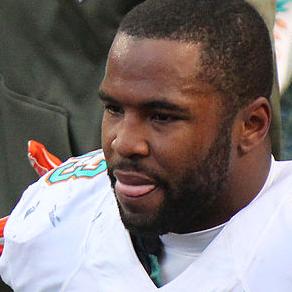
Age: 21